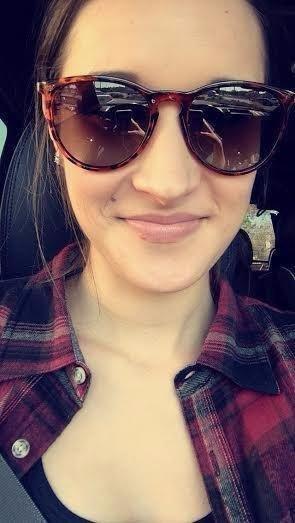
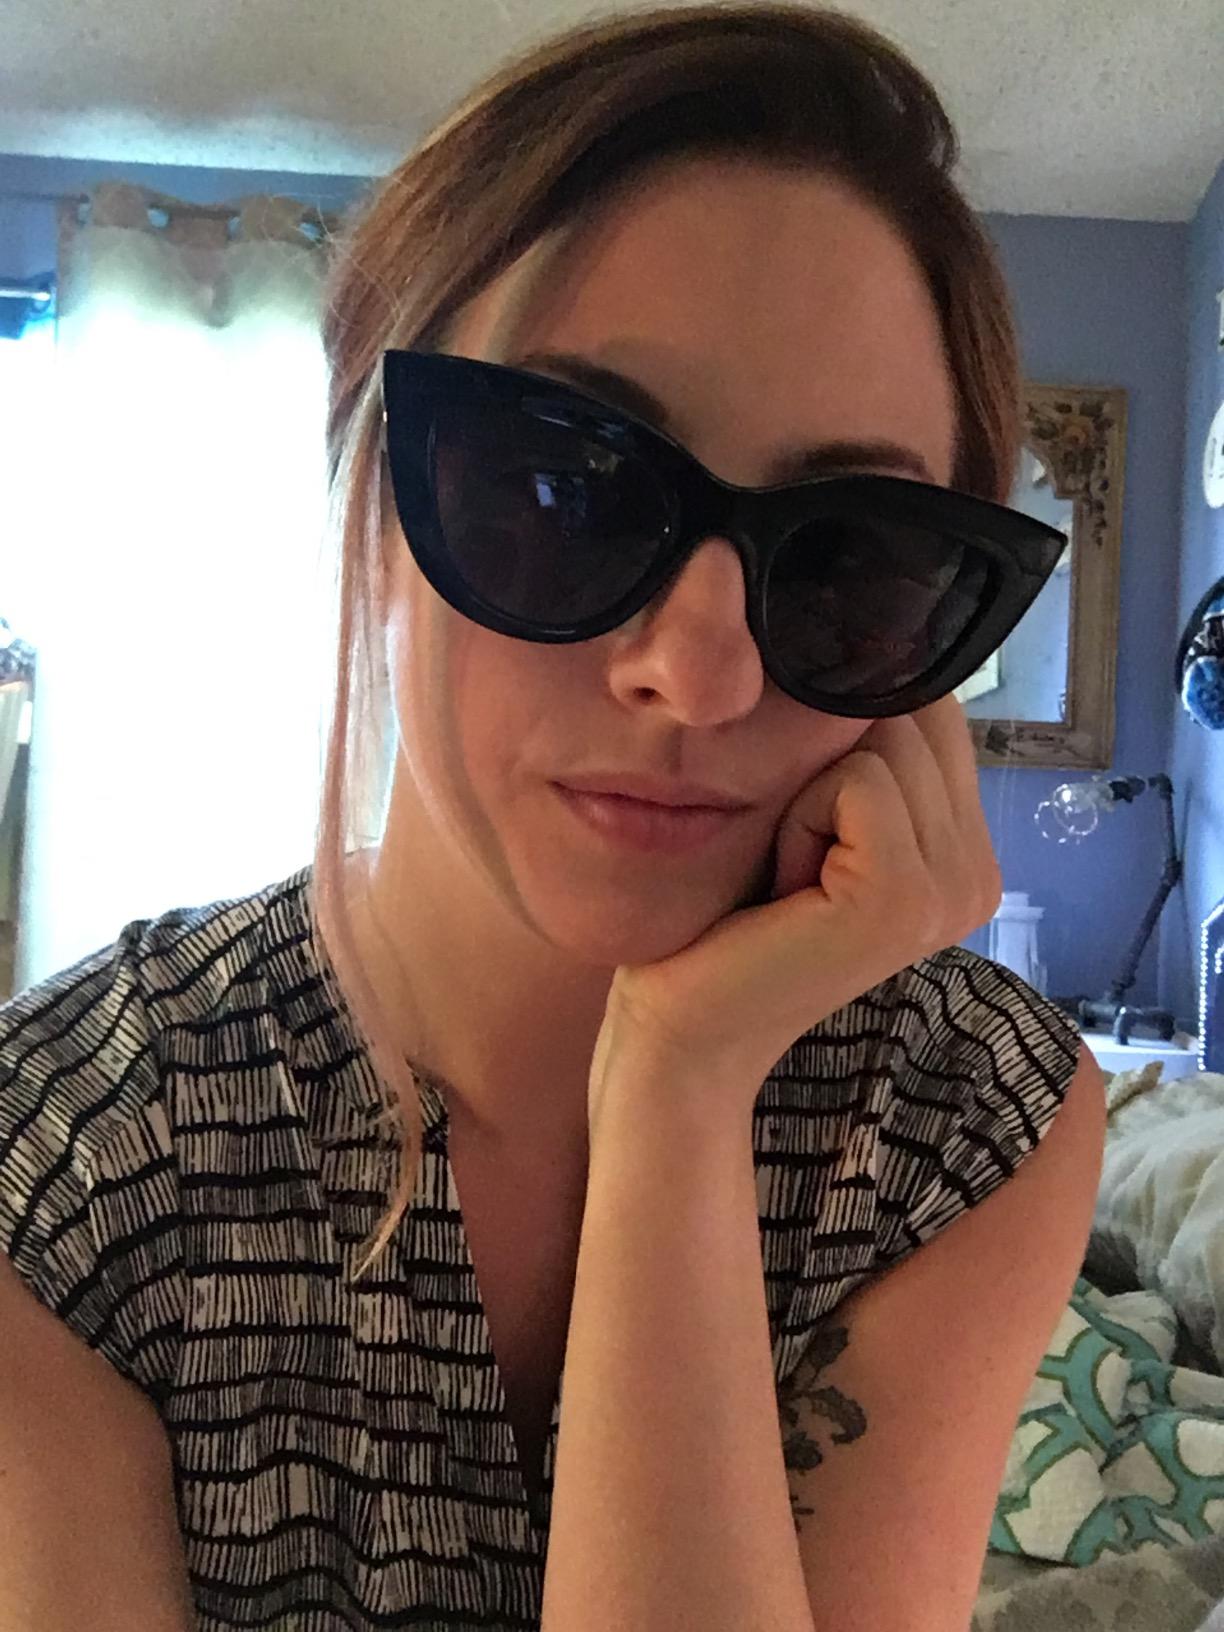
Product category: accessories_sunglasses
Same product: no